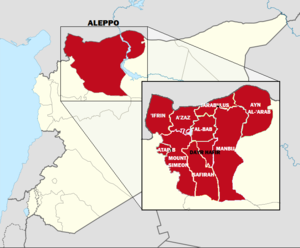
Le gouvernorat d'Alep est l'un des quatorze gouvernorats de Syrie ; il a pour capitale la ville d'Alep.